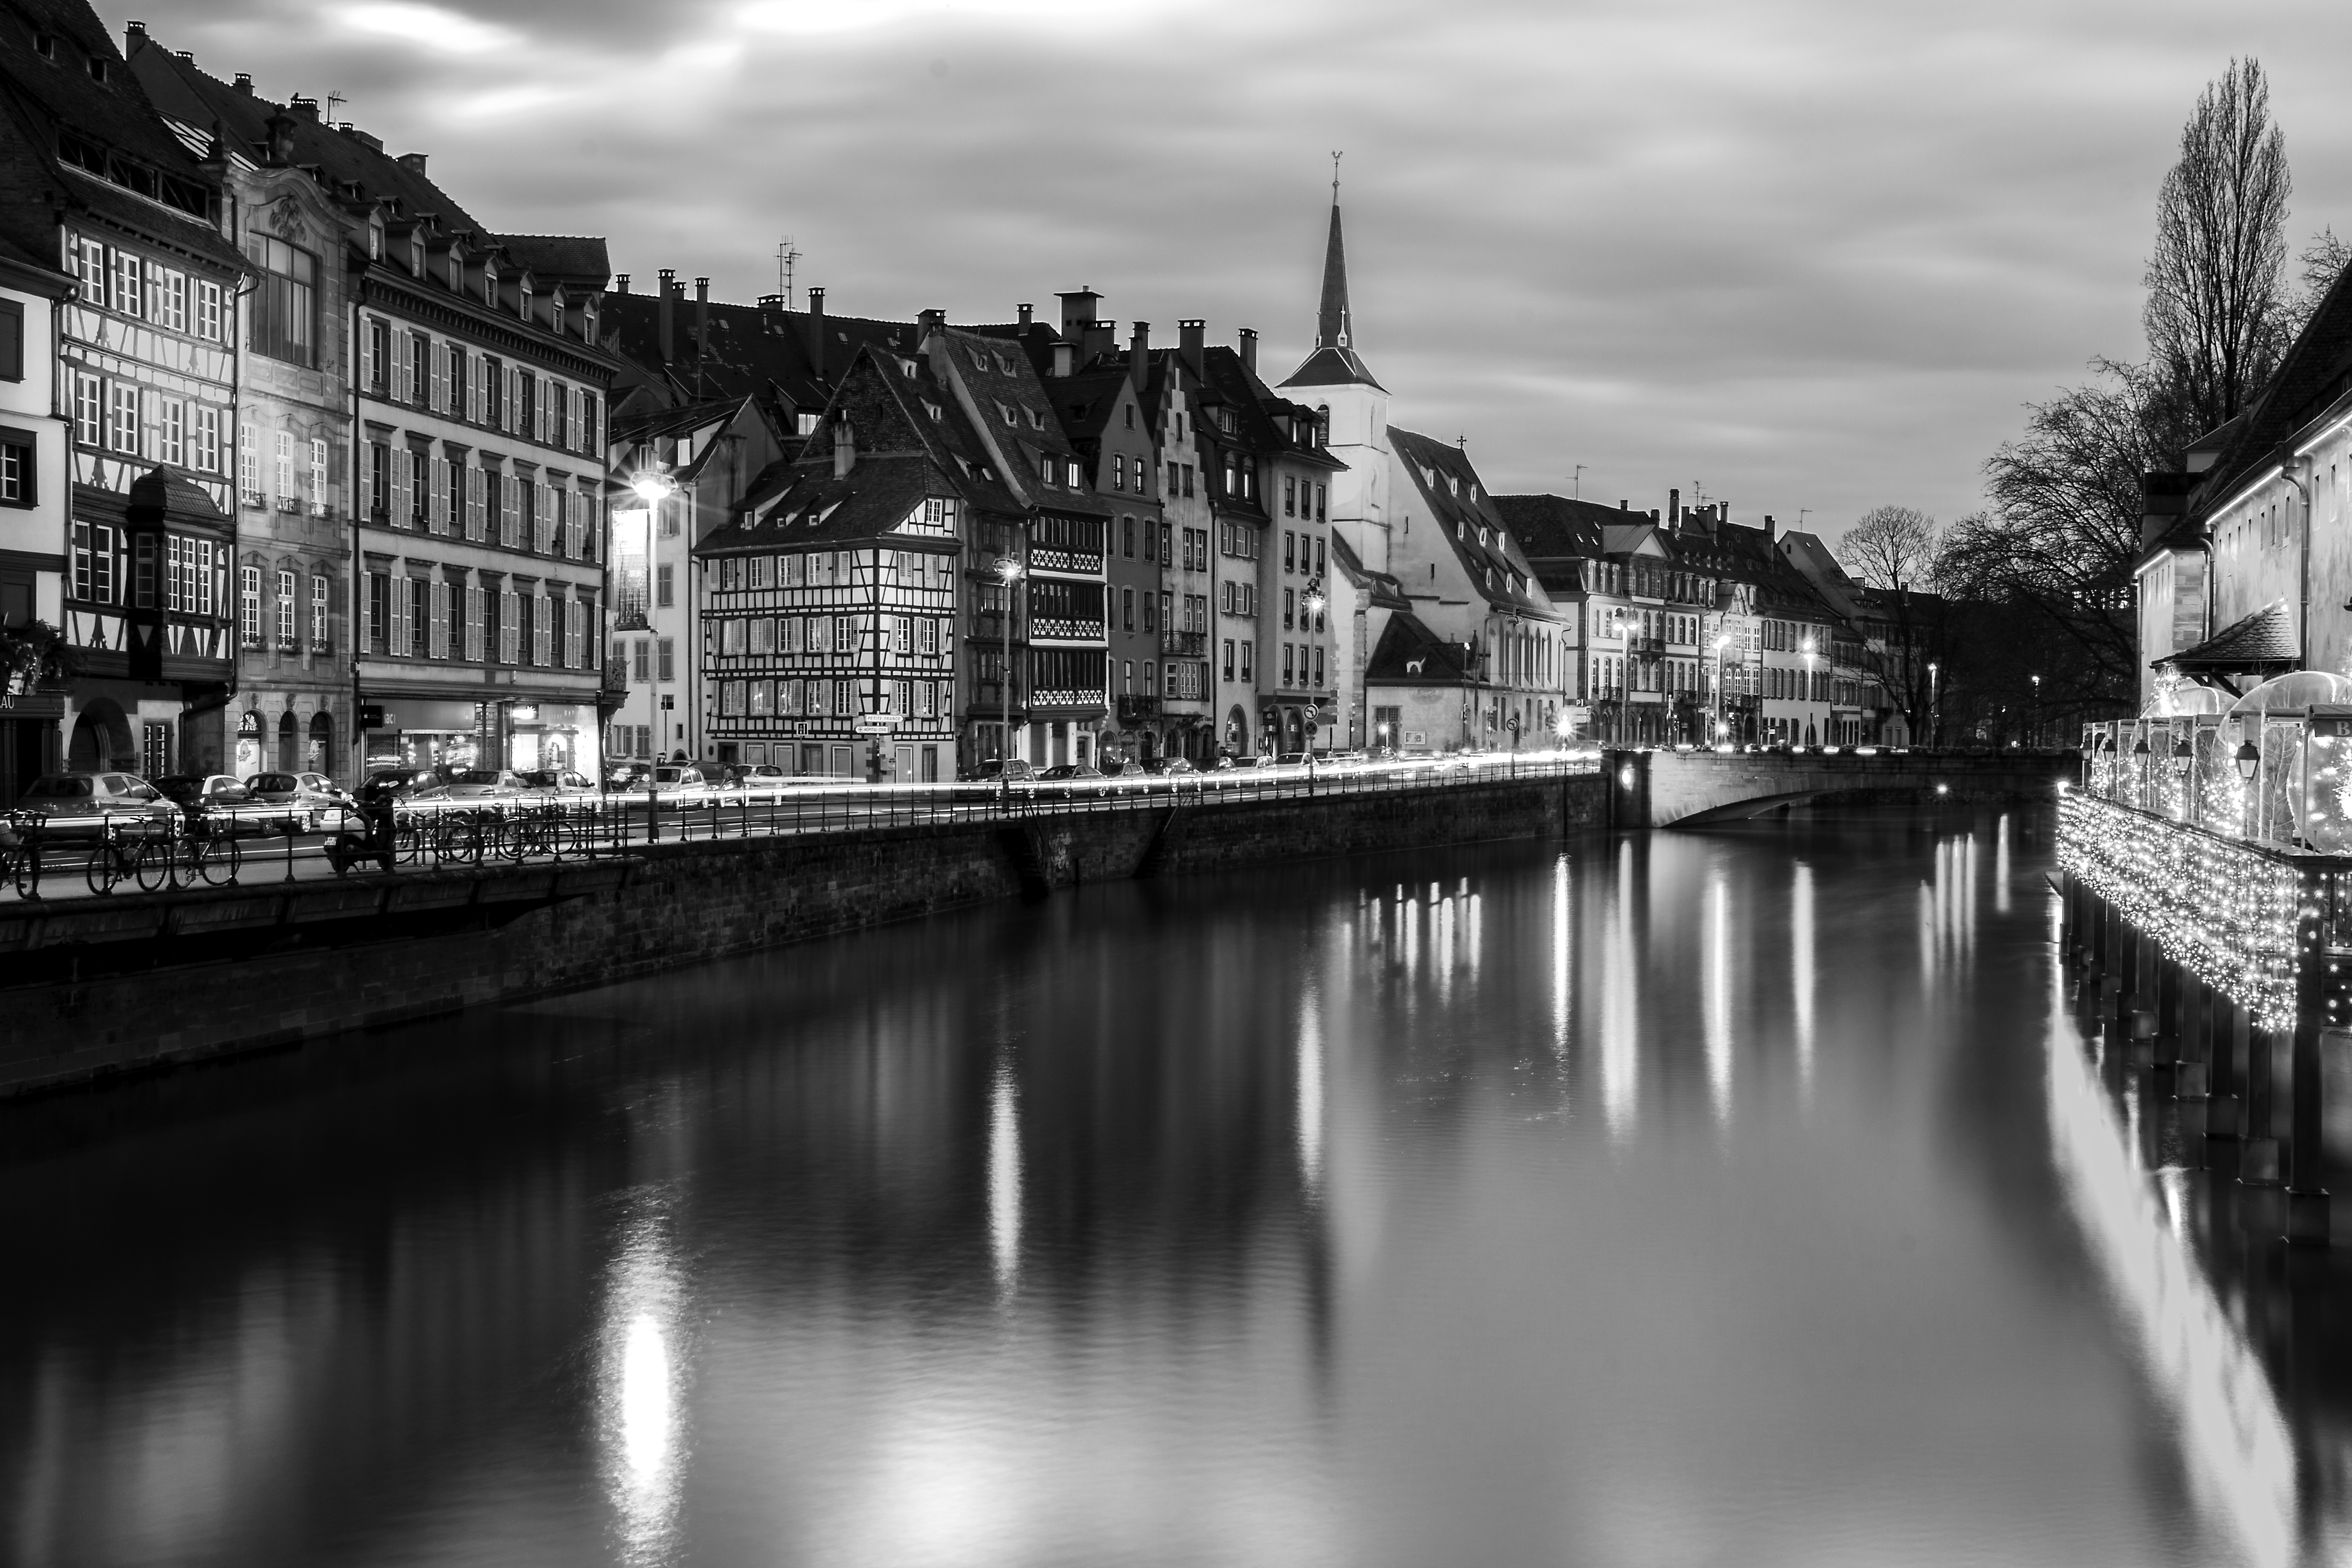
water, black and white, sunset, bridge, photography, city, river, canal, cityscape, france, reflection, monochrome, waterway, bw, reflections, strasbourg, canals, strassbourg, urban area, monochrome photography